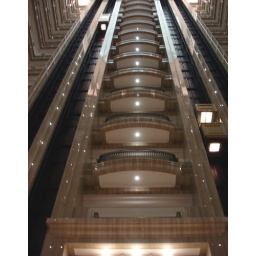
My new office building is the blingest place in the world.